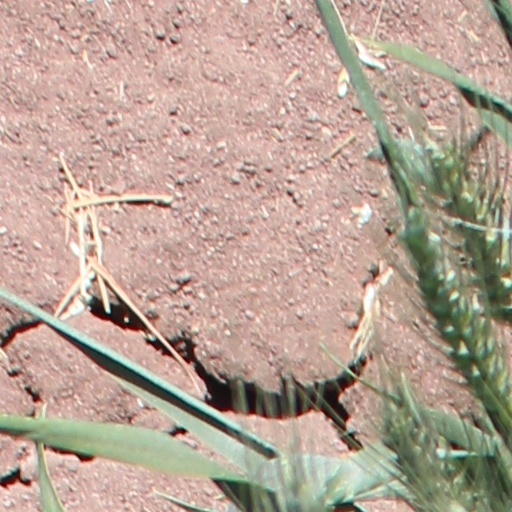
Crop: wheat